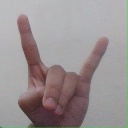
अक्षर: श